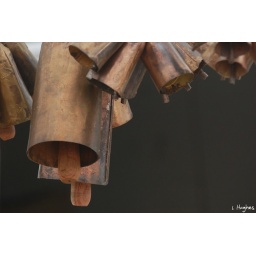
Traditional copper and wooden cowbells for sale at a small market in Galicia